Al Bumbry

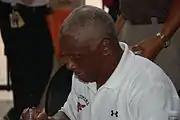
Bumbry in 2008

Bumbry was inducted into the Baltimore Orioles Hall of Fame in 1987, and the Virginia Sports Hall of Fame in 2002. He is the co-owner of a sports memorabilia store in Timonium, Maryland. His son, outfielder Steve Bumbry, was picked by the Orioles in the 12th round of the 2009 Major League Baseball draft, and played for several minor league and independent teams from 2009 through 2014.